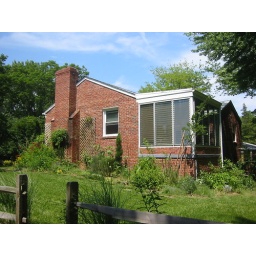
kip and carmita's house in silver spring